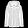
Label: Coat